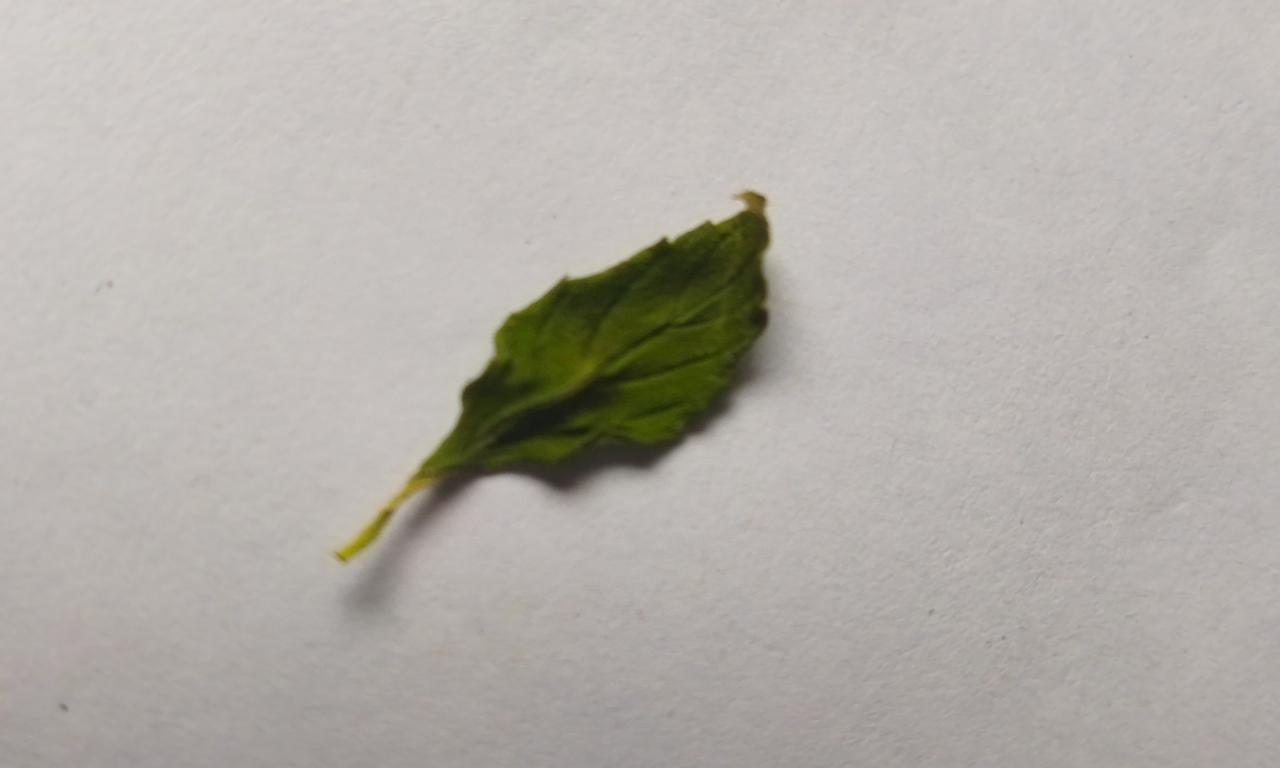
Label: Dried